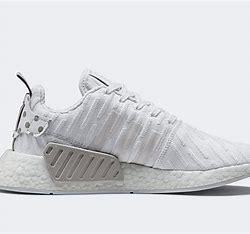
Brand: Adidas
Model: NMD R2